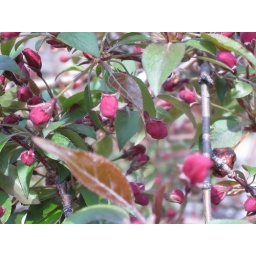
buds of a flowering crab apple tree in the front of our MN apartment building. buds of a flowering crab apple tree in the front of our MN apartment building